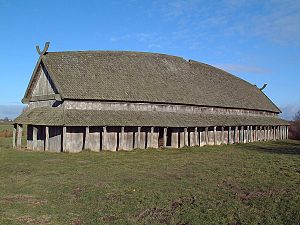
Nordisk arkitektur / Andre bygninger / Langehuse
Rekonstrueret langhus på Vikingeborgen Trelleborg.
Nordisk arkitektur omfatter de bådhuse, religiøse bygninger og andre bygninger i både byer og udenfor disse som blev bygget i vikingetiden og den tidlige middelalder. De eneste af disse bygninger, som er bevaret til moderne tid, er en række af de stavkirker, som er blevet opført i Norge.